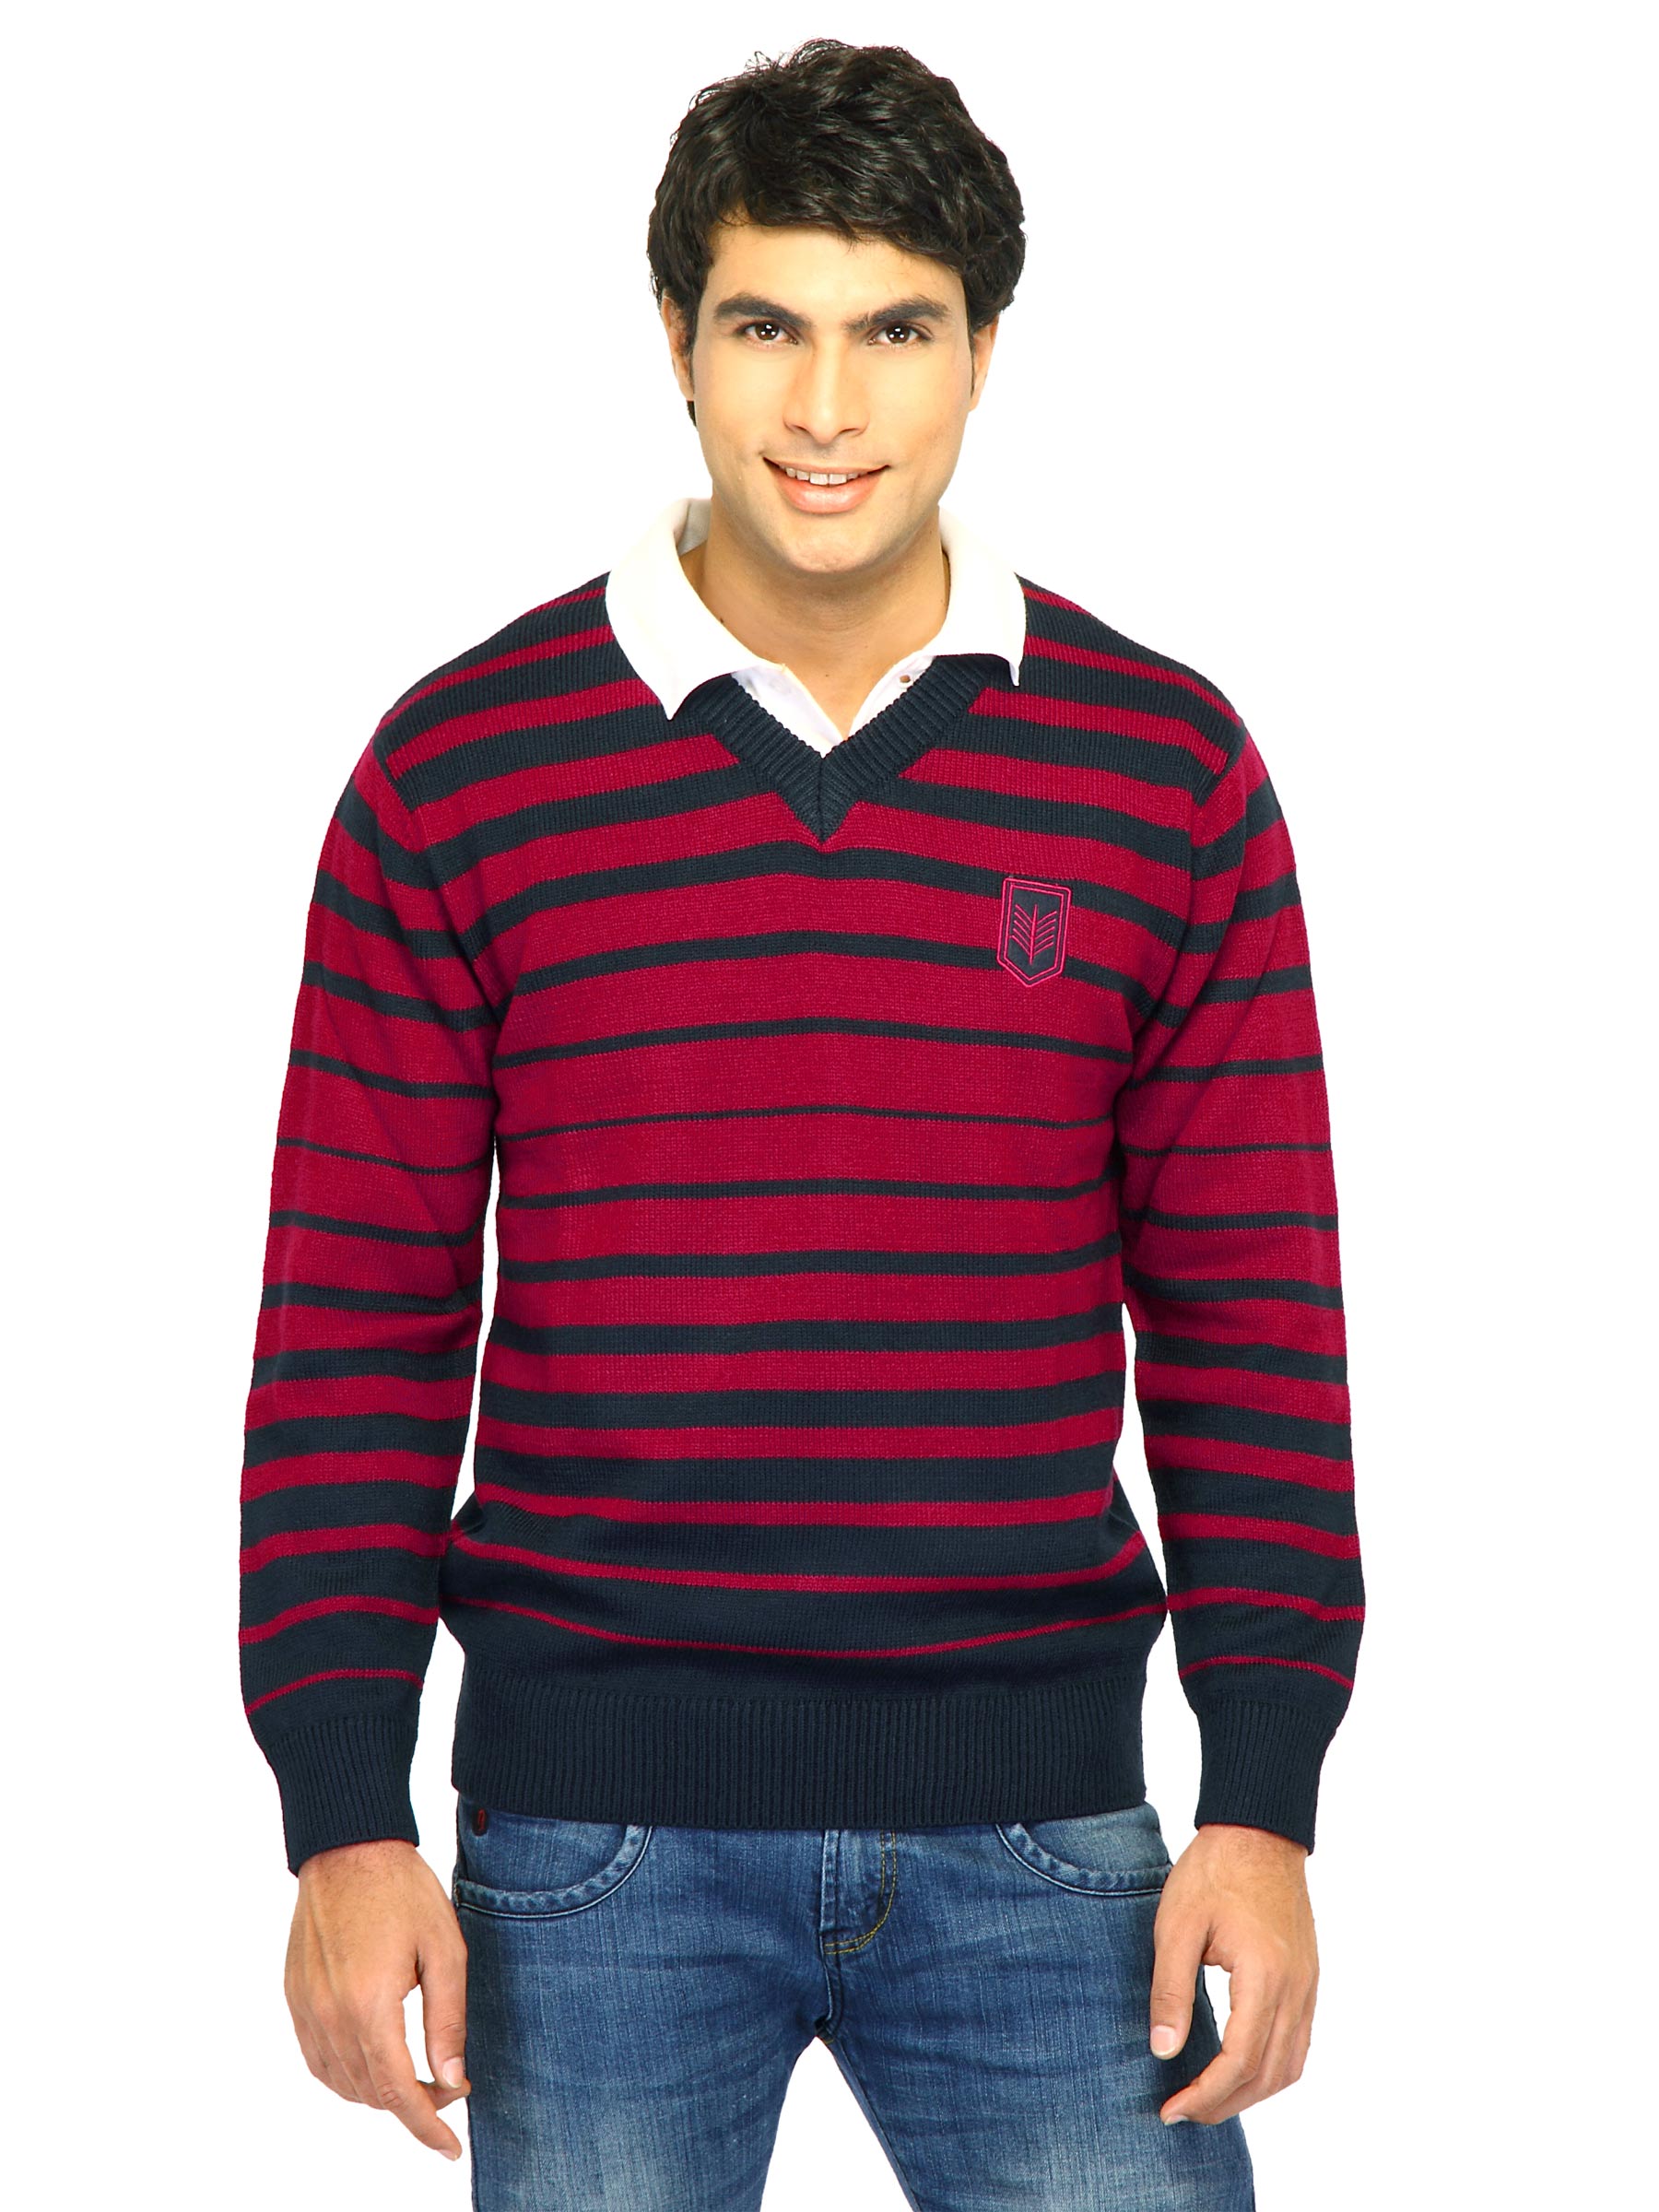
Scullers Men Stripes Red Sweaters
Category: Apparel / Topwear / Sweaters
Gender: Men
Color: Red
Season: Fall 2011
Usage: Casual